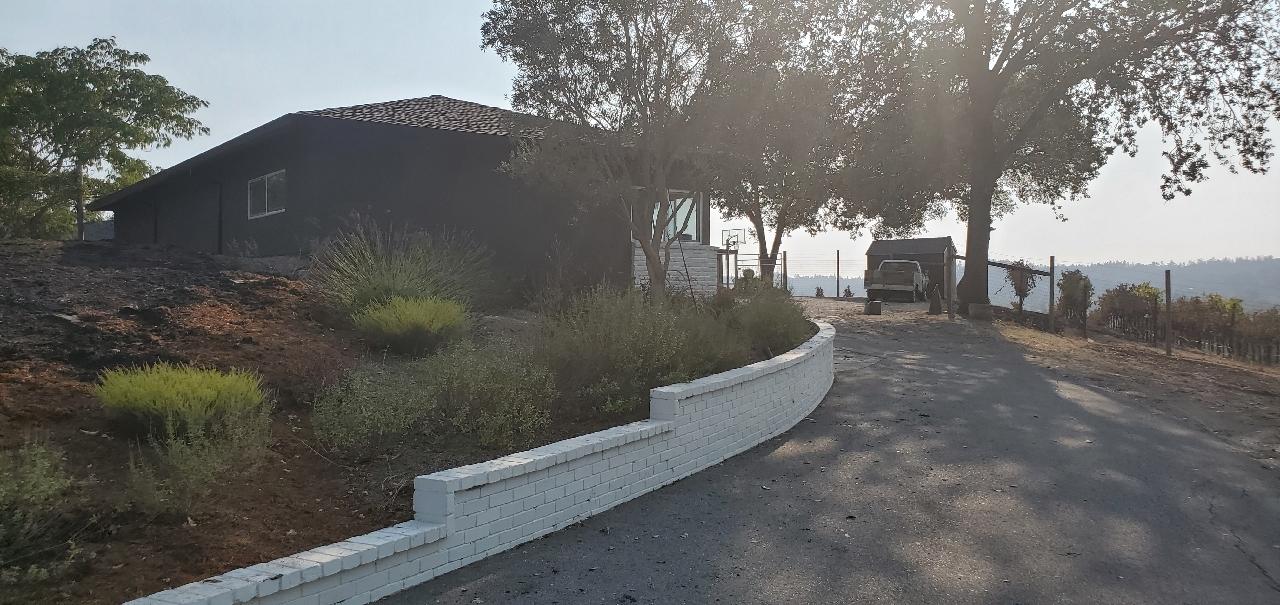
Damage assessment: affected